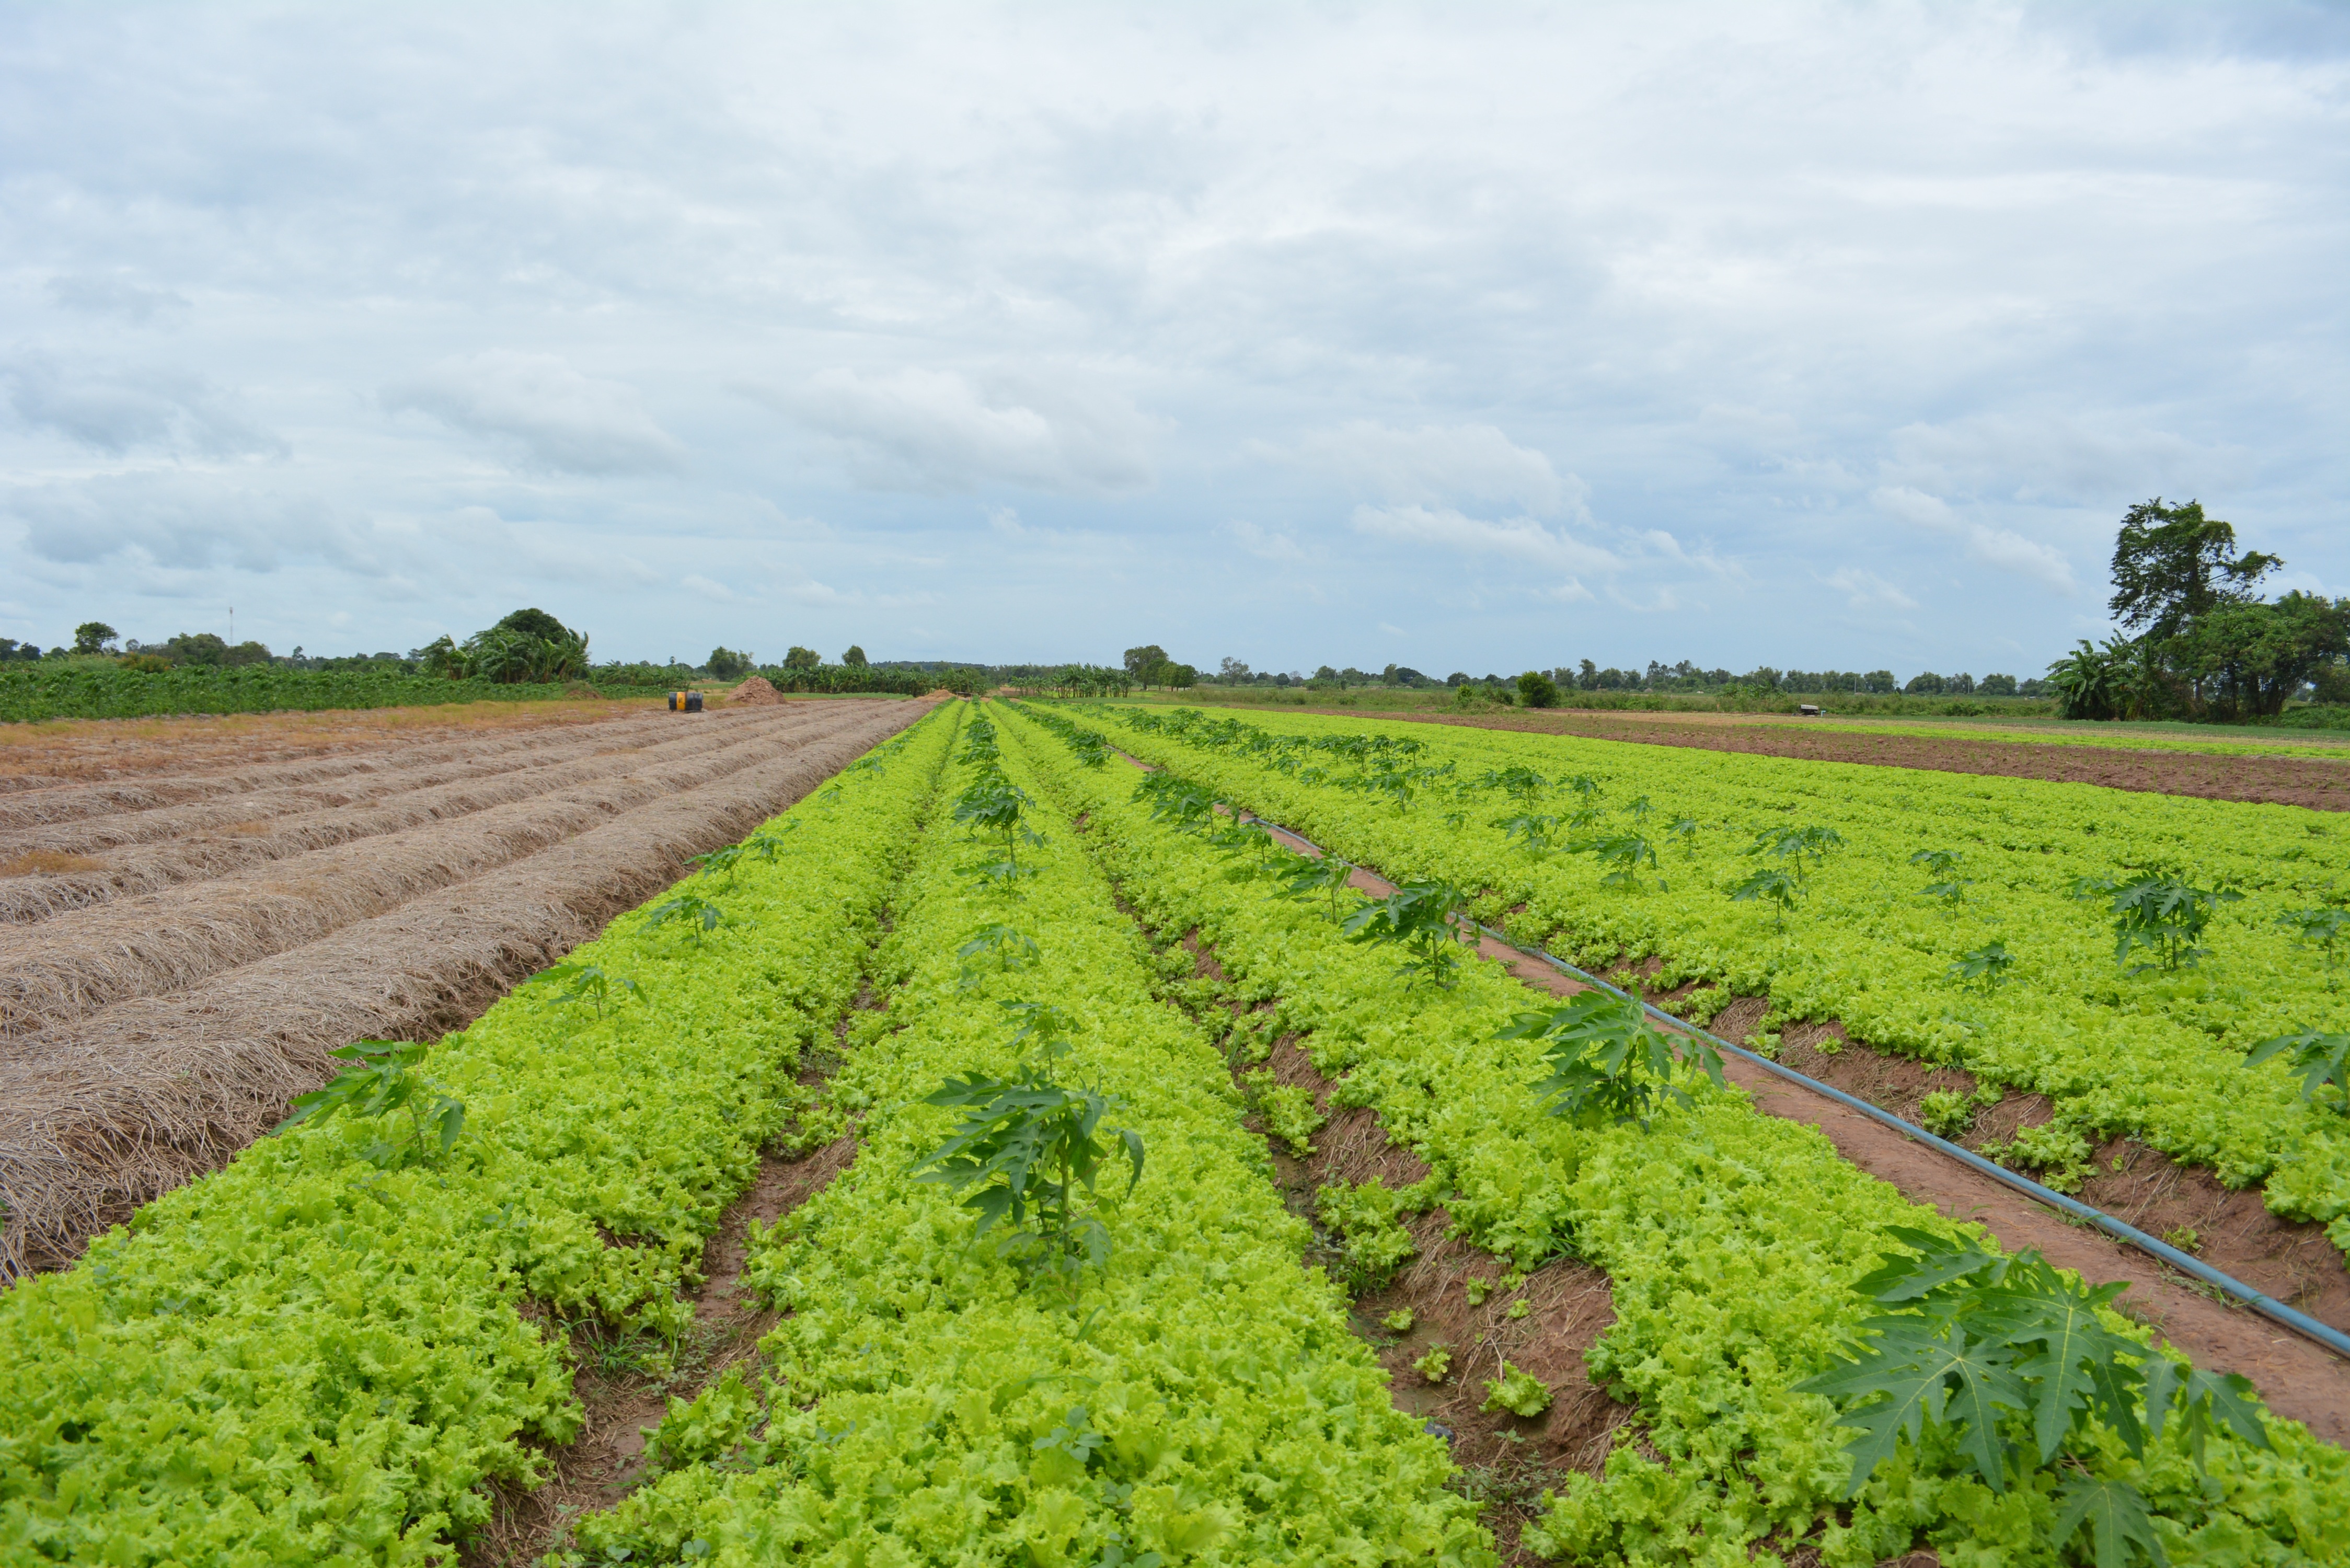
field, farm, flower, food, crop, soil, agriculture, lifestyle, plain, plantation, khmer, rural area, cambodian, khmer vegetable, khmer lettuce, grass family